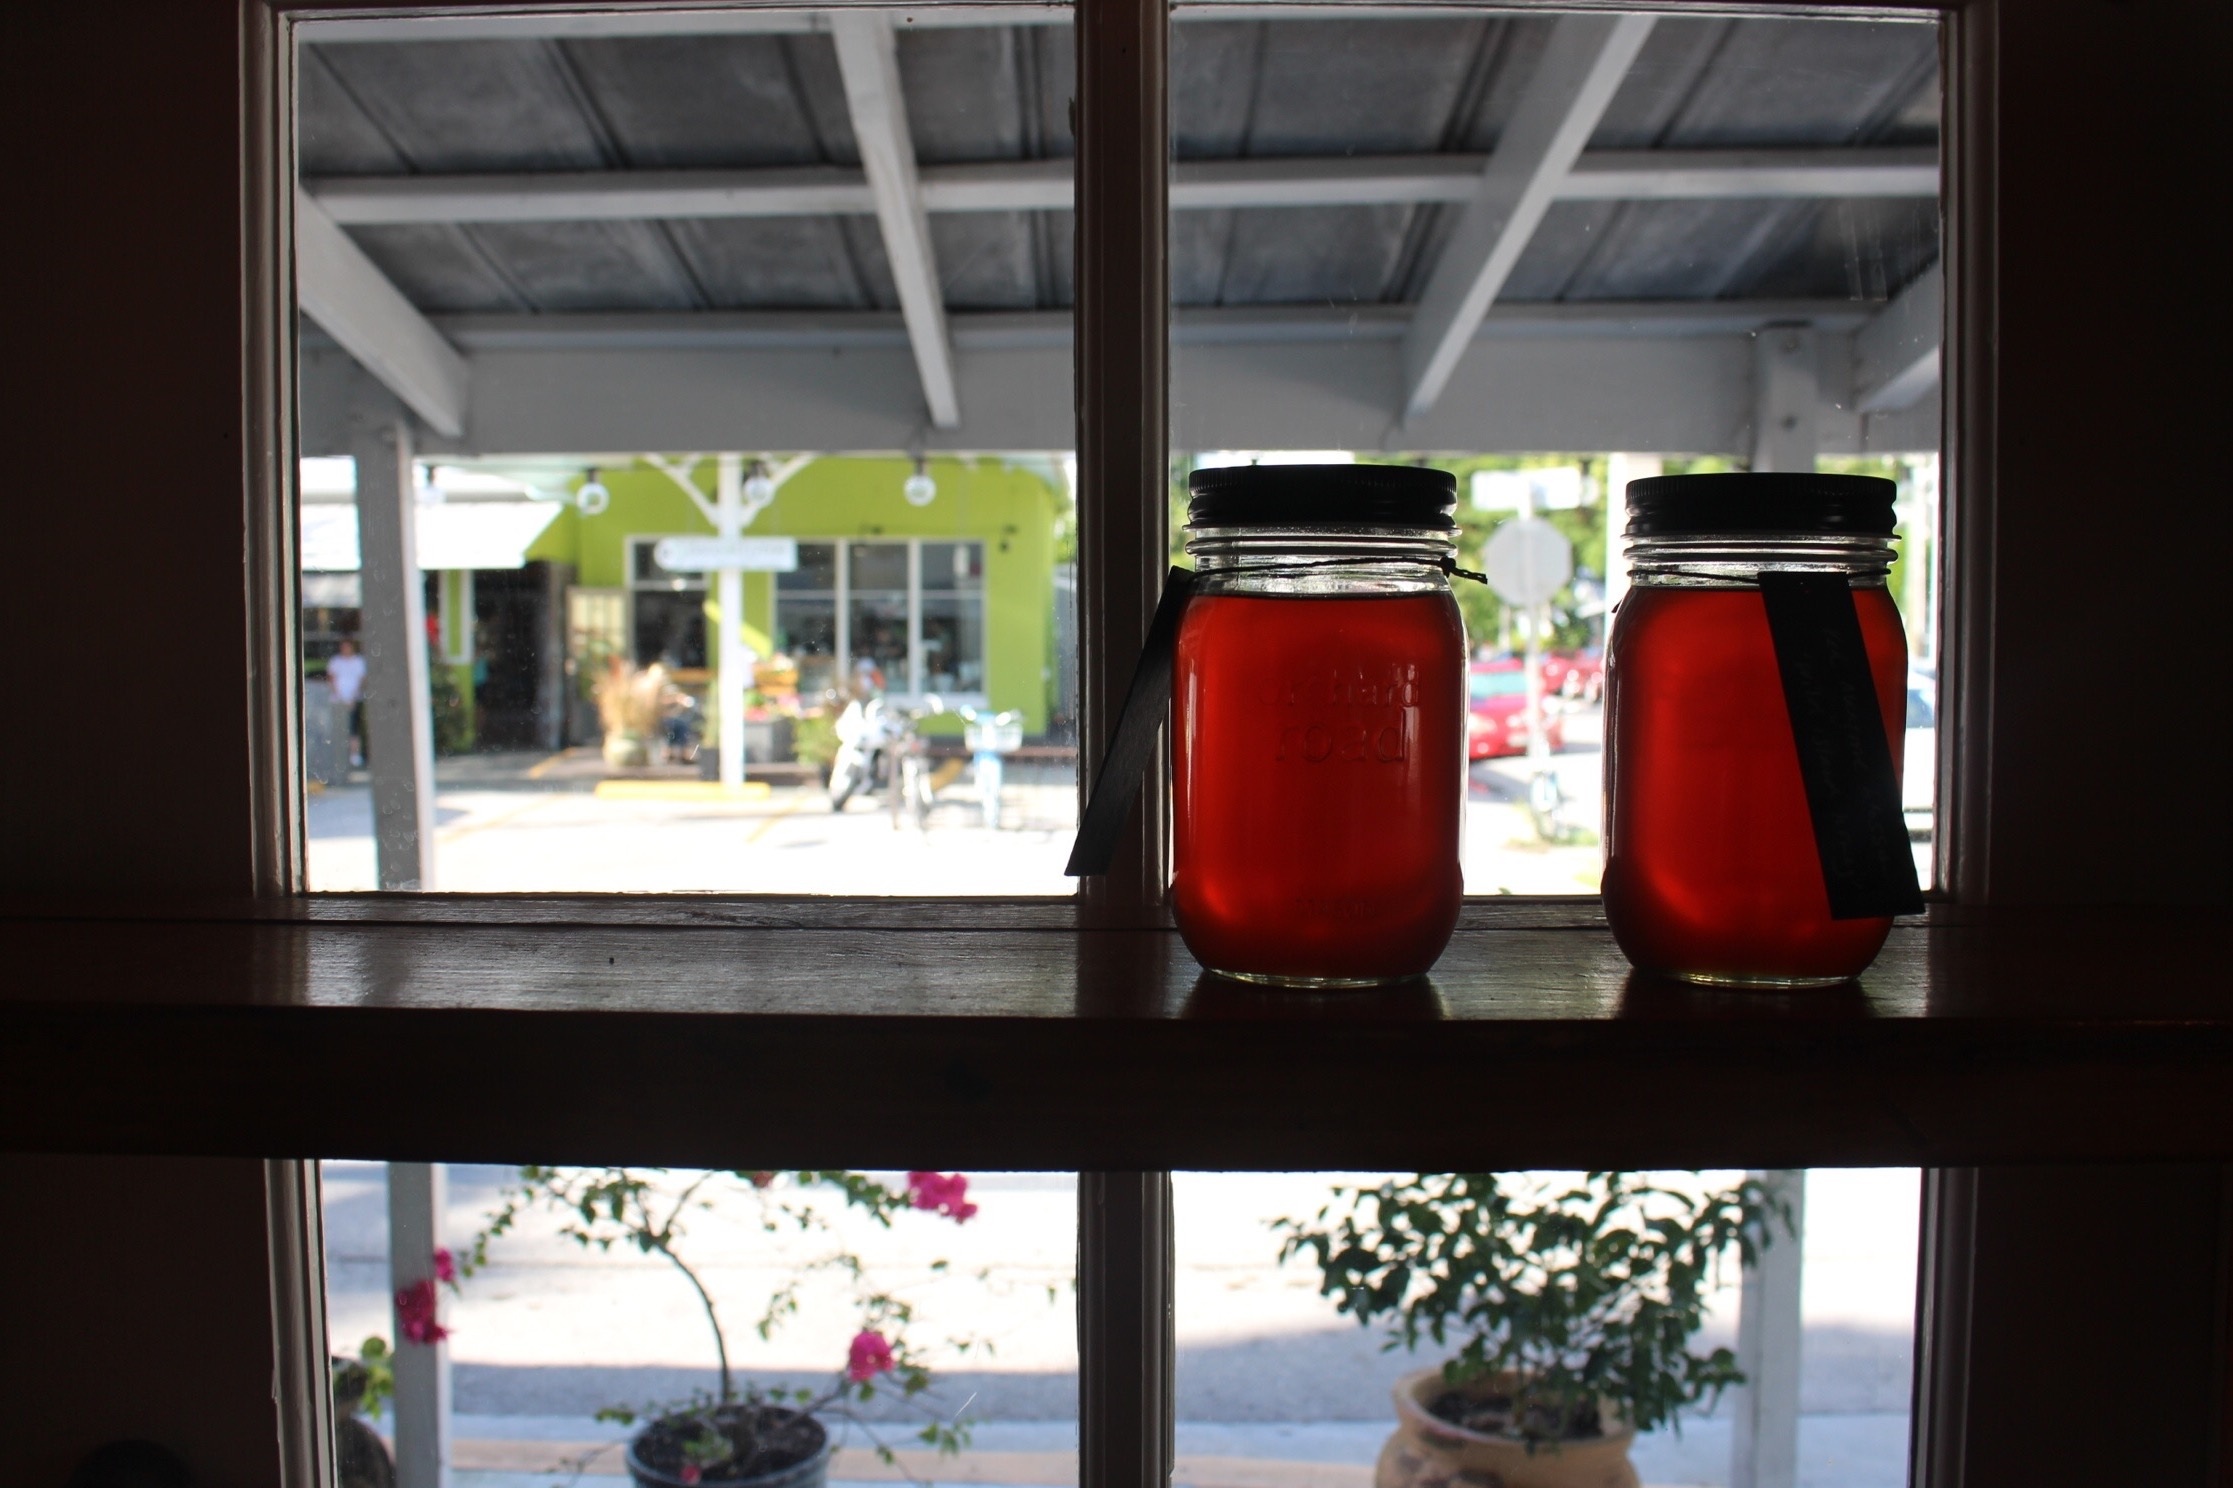
glass, restaurant, drink